Cotswold Grange, Cheltenham

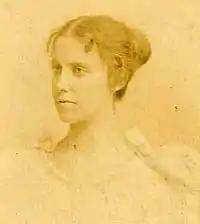
Jessie Bellhouse, resident of Cotswold Grange from 1912 until 1958

Walter Bellhouse (1838–1915) bought the house in about 1912. He was a partner in the firm J & W Bellhouse and had become fairly wealthy. He was born in 1838 in Manchester and in 1864 married Caroline Louisa Lyon the daughter of Arthur Wentworth Lyon who owned a large mansion called Abbots Clownholme in Doveridge. The couple had six children, three of whom, John, Ernest and Jessie, had remained single and were living with their parents when they all moved to Cotswold Grange. Walter died three years later in 1915 and his wife Caroline died in 1932. Ernest Bellhouse died in 1920.